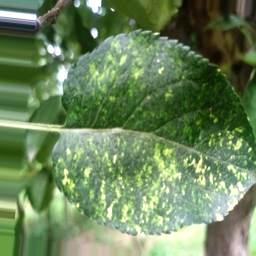
Label: Apple_Mosaic